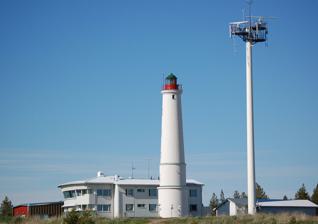
Building: Marjaniemi Lighthouse
Country: Unknown
Year built: 1872
Lighthouse Marjaniemi lighthouse Marjaniemi Marjaniemi Lighthouse and Pilot Station Location Marjaniemi, Hailuoto , Finland Coordinates 65°02′24.4″N 24°33′41.5″E / 65.040111°N 24.561528°E / 65.040111; 24.561528 Tower Constructed 1871 Construction masonry tower Automated 1962 Height 25.0 m (82.0 ft) Shape cylindrical, three-segment tower with balcony and lantern Markings white tower, red lantern, green lantern dome Power source rapeseed oil, kerosene, acetylene, electricity Heritage protected building in the Built Heritage Register Light First lit 1872 Focal height 30.2 m (99 ft) Lens Fresnel lens Range 19 NM (35 km; 22 mi) Characteristic Fl (2) W 20s. Marjaniemi Lighthouse ( Finnish : Marjaniemen majakka ) is a lighthouse located in the village of Marjaniemi at the westernmost point of Hailuoto island on the Gulf of Bothnia . The lighthouse is located approximately 50 kilometres (31 mi) west of Oulu . The lighthouse was designed by Axel Hampus Dalström as his fourth lighthouse and it was first lit in 1872. The tower is brick masonry, and has 110 steps inside with no intermediate floors. Originally the light was equipped with a Fresnel lens system, and it displayed a white light towards a sector clockwise from south to northeast. There were two lighthouse keepers and a master until 1962 when the lighthouse was automated. A pilot station was built next to the tower, currently the pilot station serves as a hotel. The lighthouse also houses a smaller sector light that is used to guide vessels to and from the fishing harbour. Today the lighthouse also houses a webcam . Climate Climate data for Hailuoto Marjaniemi (1991–2020 normals, extremes 1995- present) Month Jan Feb Mar Apr May Jun Jul Aug Sep Oct Nov Dec Year Record high °C (°F) 4.5 (40.1) 4.4 (39.9) 10.8 (51.4) 18.3 (64.9) 28.4 (83.1) 30.2 (86.4) 31.5 (88.7) 29.0 (84.2) 23.1 (73.6) 15.4 (59.7) 9.9 (49.8) 6.7 (44.1) 31.5 (88.7) Daily mean °C (°F) −6.8 (19.8) −7.9 (17.8) −4.8 (23.4) 0.1 (32.2) 5.9 (42.6) 12.2 (54.0) 16.2 (61.2) 15.0 (59.0) 10.4 (50.7) 4.5 (40.1) −0.2 (31.6) −3.6 (25.5) 3.4 (38.1) Record low °C (°F) −33.6 (−28.5) −33.6 (−28.5) −28.7 (−19.7) −18.5 (−1.3) −4.1 (24.6) 1.6 (34.9) 6.6 (43.9) 5.6 (42.1) −0.5 (31.1) −8.7 (16.3) −21.3 (−6.3) −30.5 (−22.9) −33.6 (−28.5) Source 1: FMI normals 1991-2020 Source 2: Record highs and lows 1995- present References